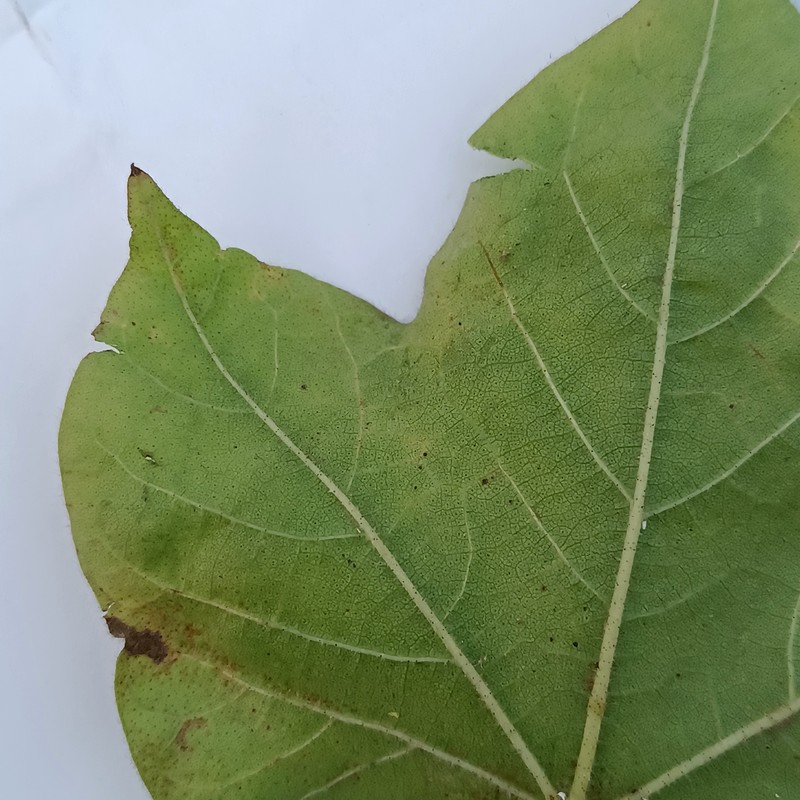
Label: Leaf Hopper Jassids